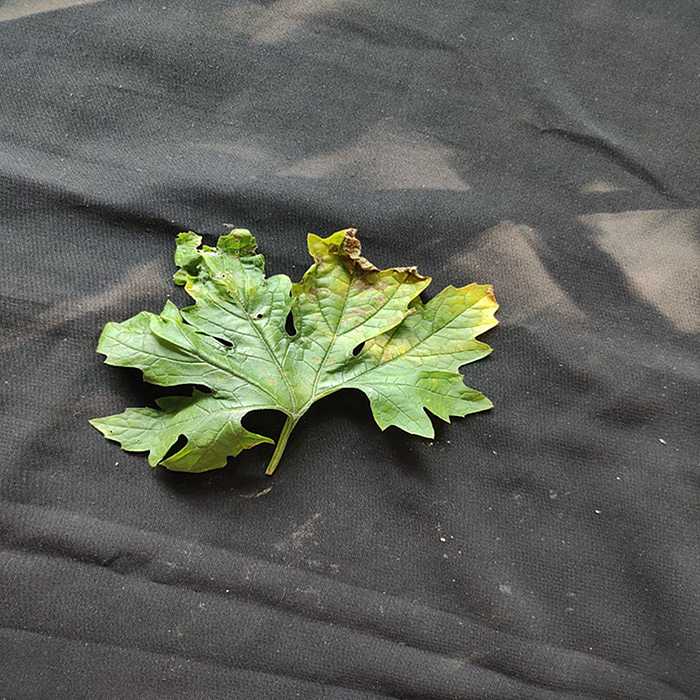
Plant: Bitter Gourd
Label: Downey mildew